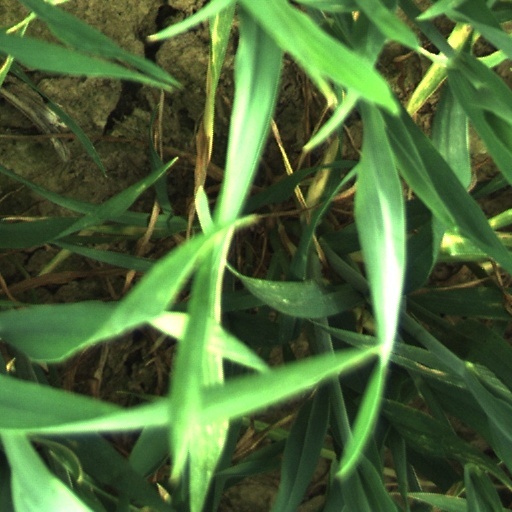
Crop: wheat